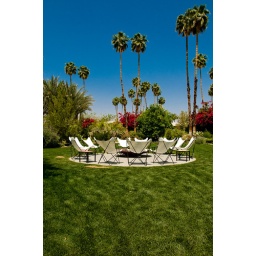
oh the wonders of mans technologies. lush green grass in the desert.